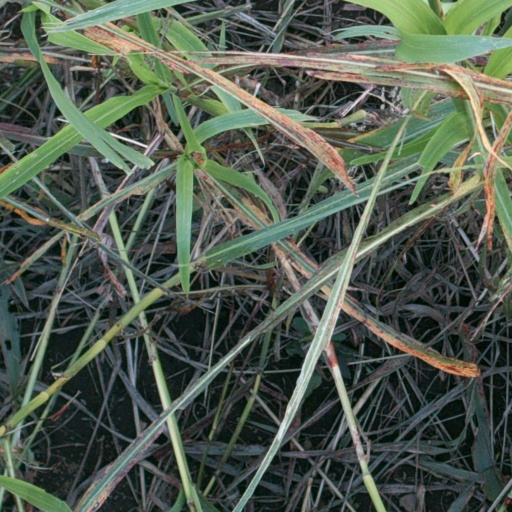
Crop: sorghum